Battle of Hegra Fortress

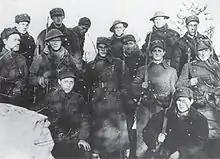
A group of Norwegian soldiers early on during the battle

The Norwegian defenders were 250 volunteer soldiers and the volunteer nurse Anne Margrethe Bang. Most of the volunteers that served at Hegra were from the area Hegra/Stjørdal/Trondheim, but they also included three Swedes.